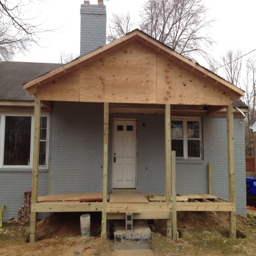
the new front porch will be very attractive when its completed !